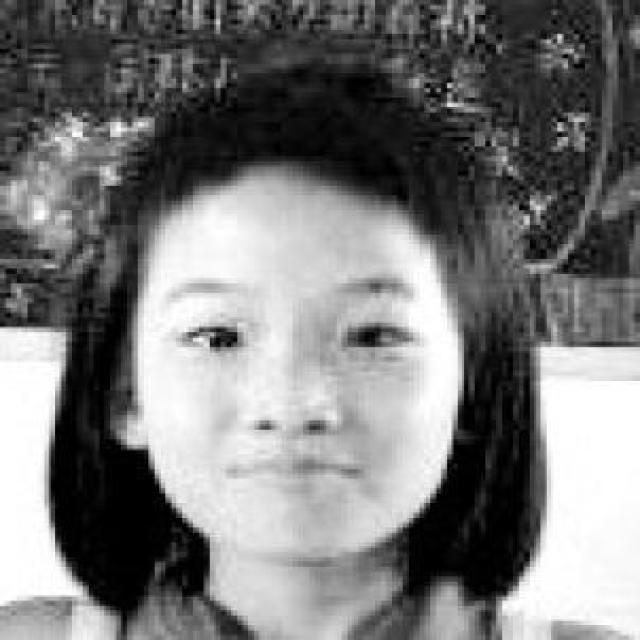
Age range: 0-12